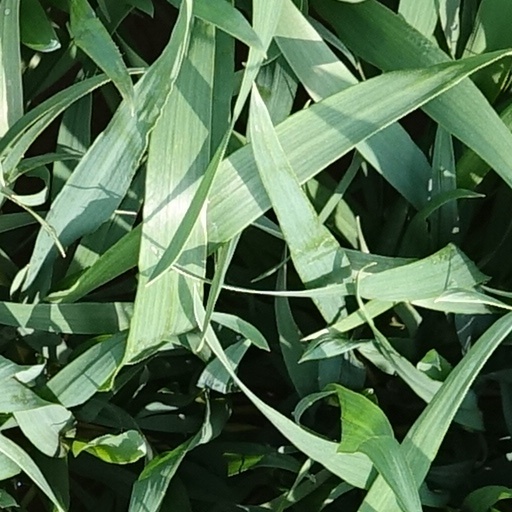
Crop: wheat